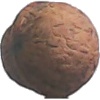
Label: Walnut 1